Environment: real
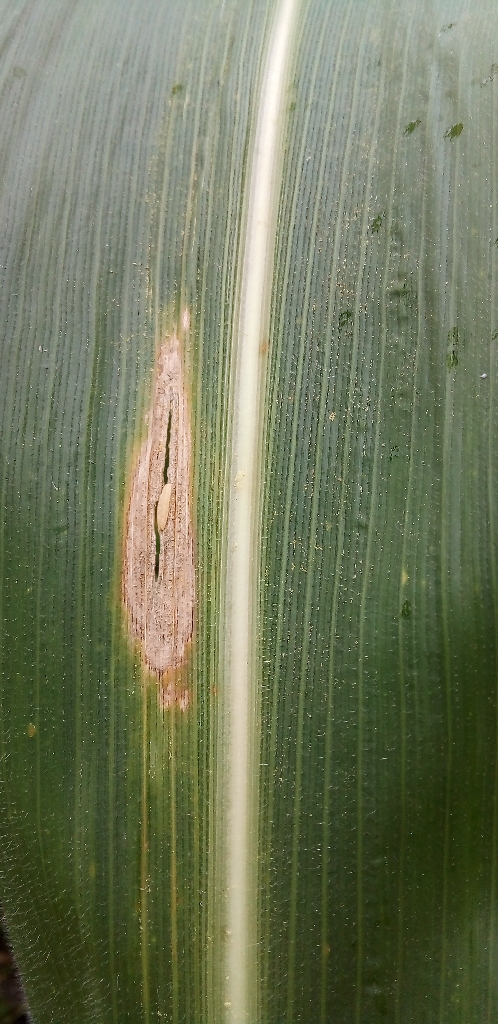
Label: northern_corn_leaf_blight